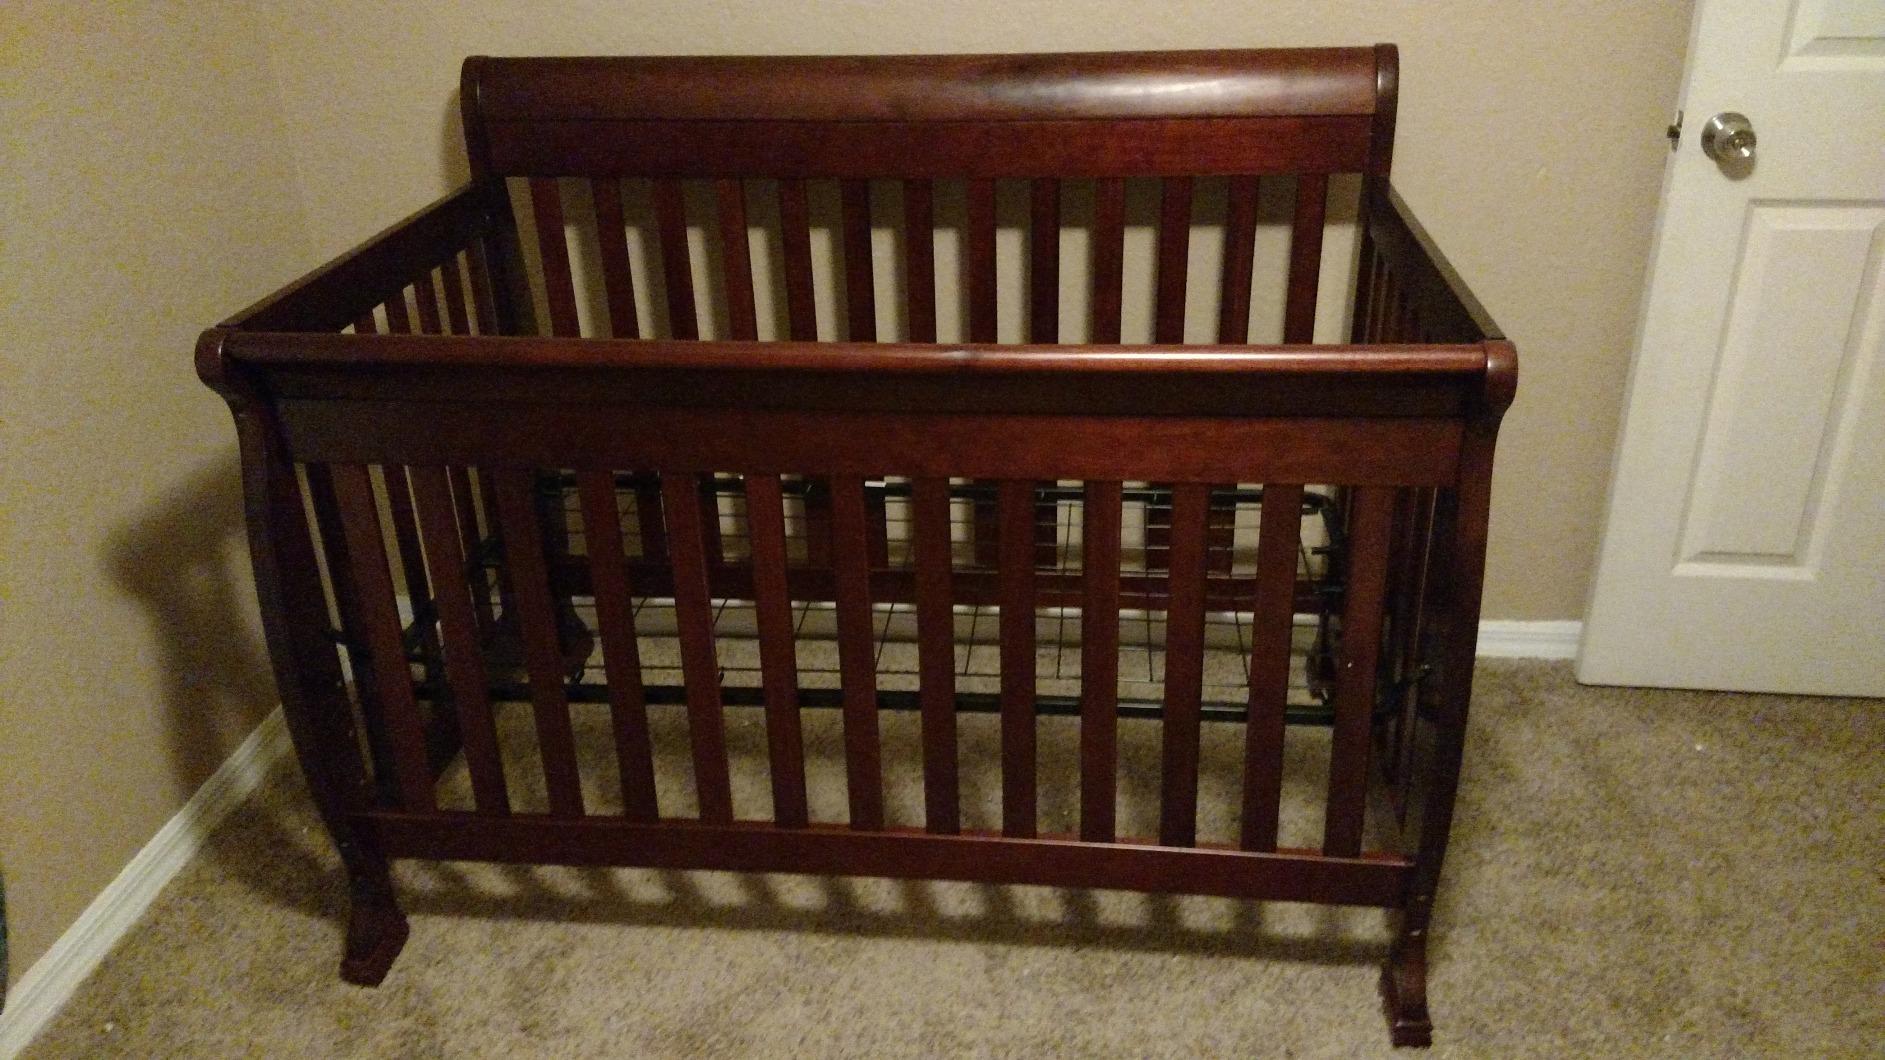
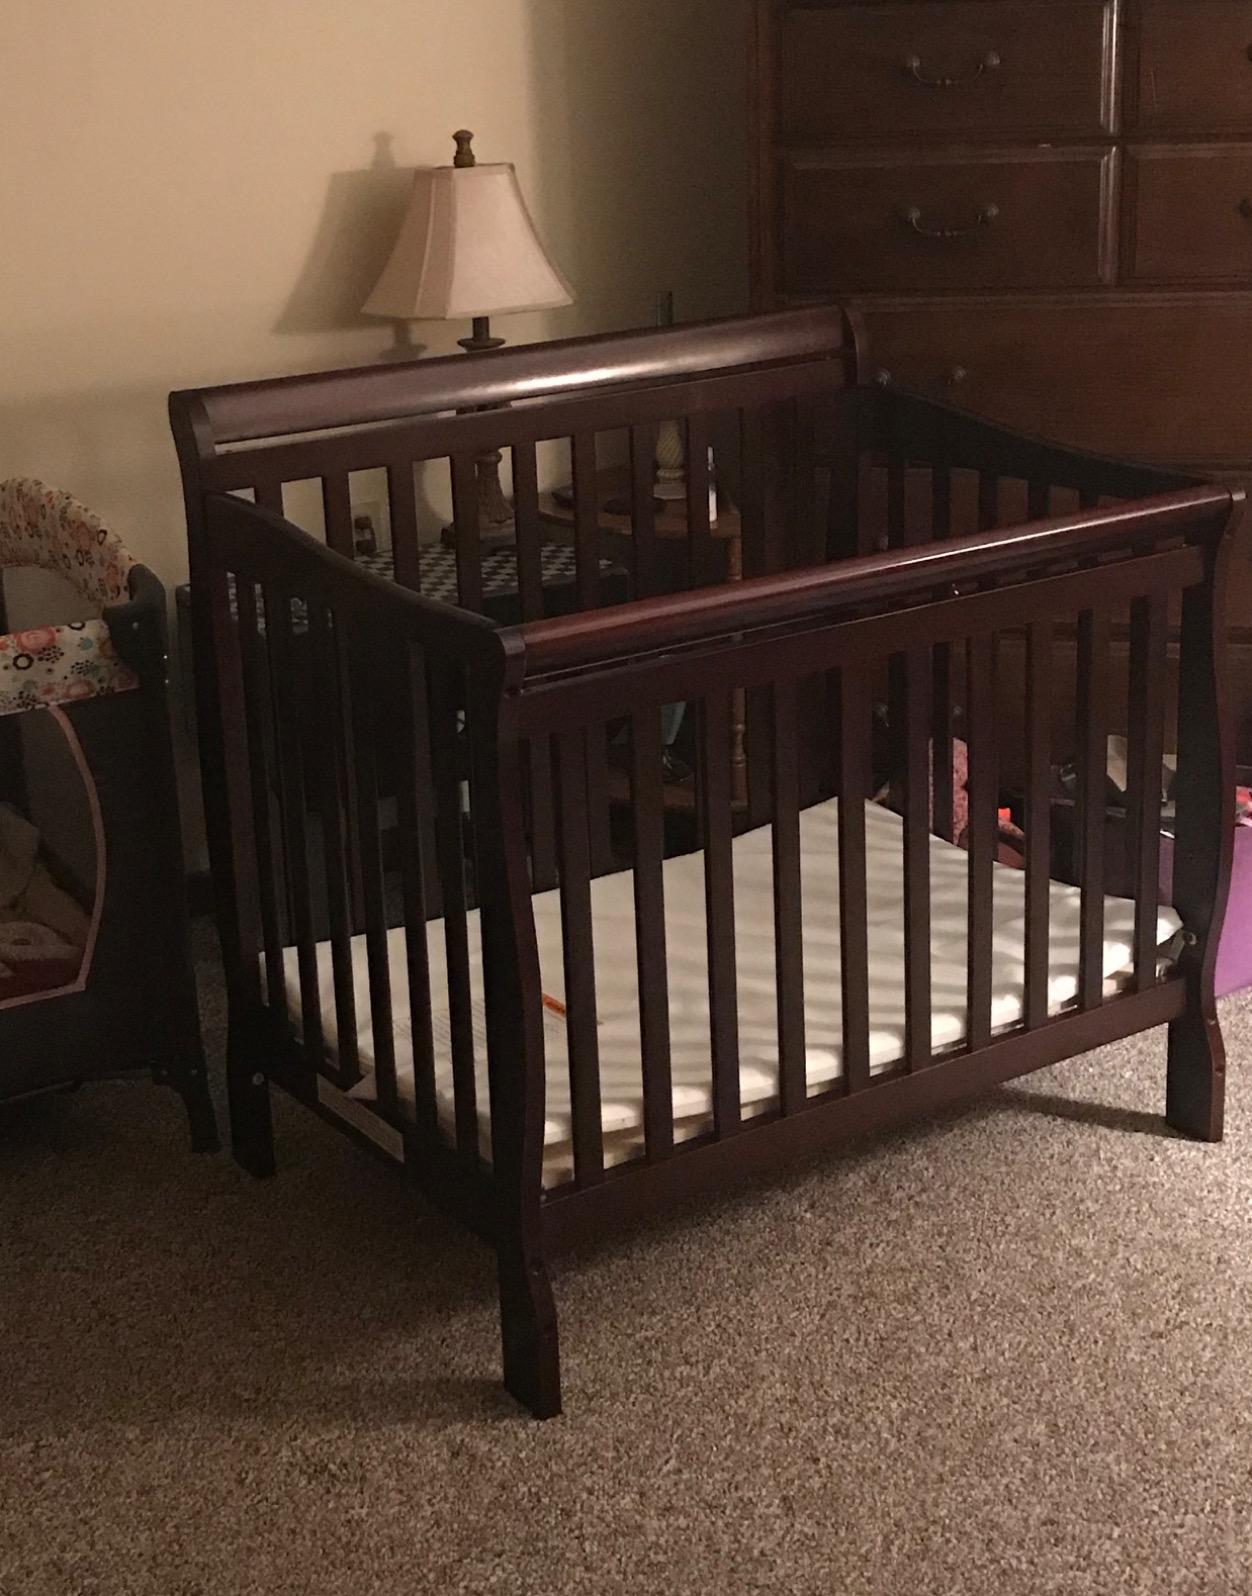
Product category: products_crib
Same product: no